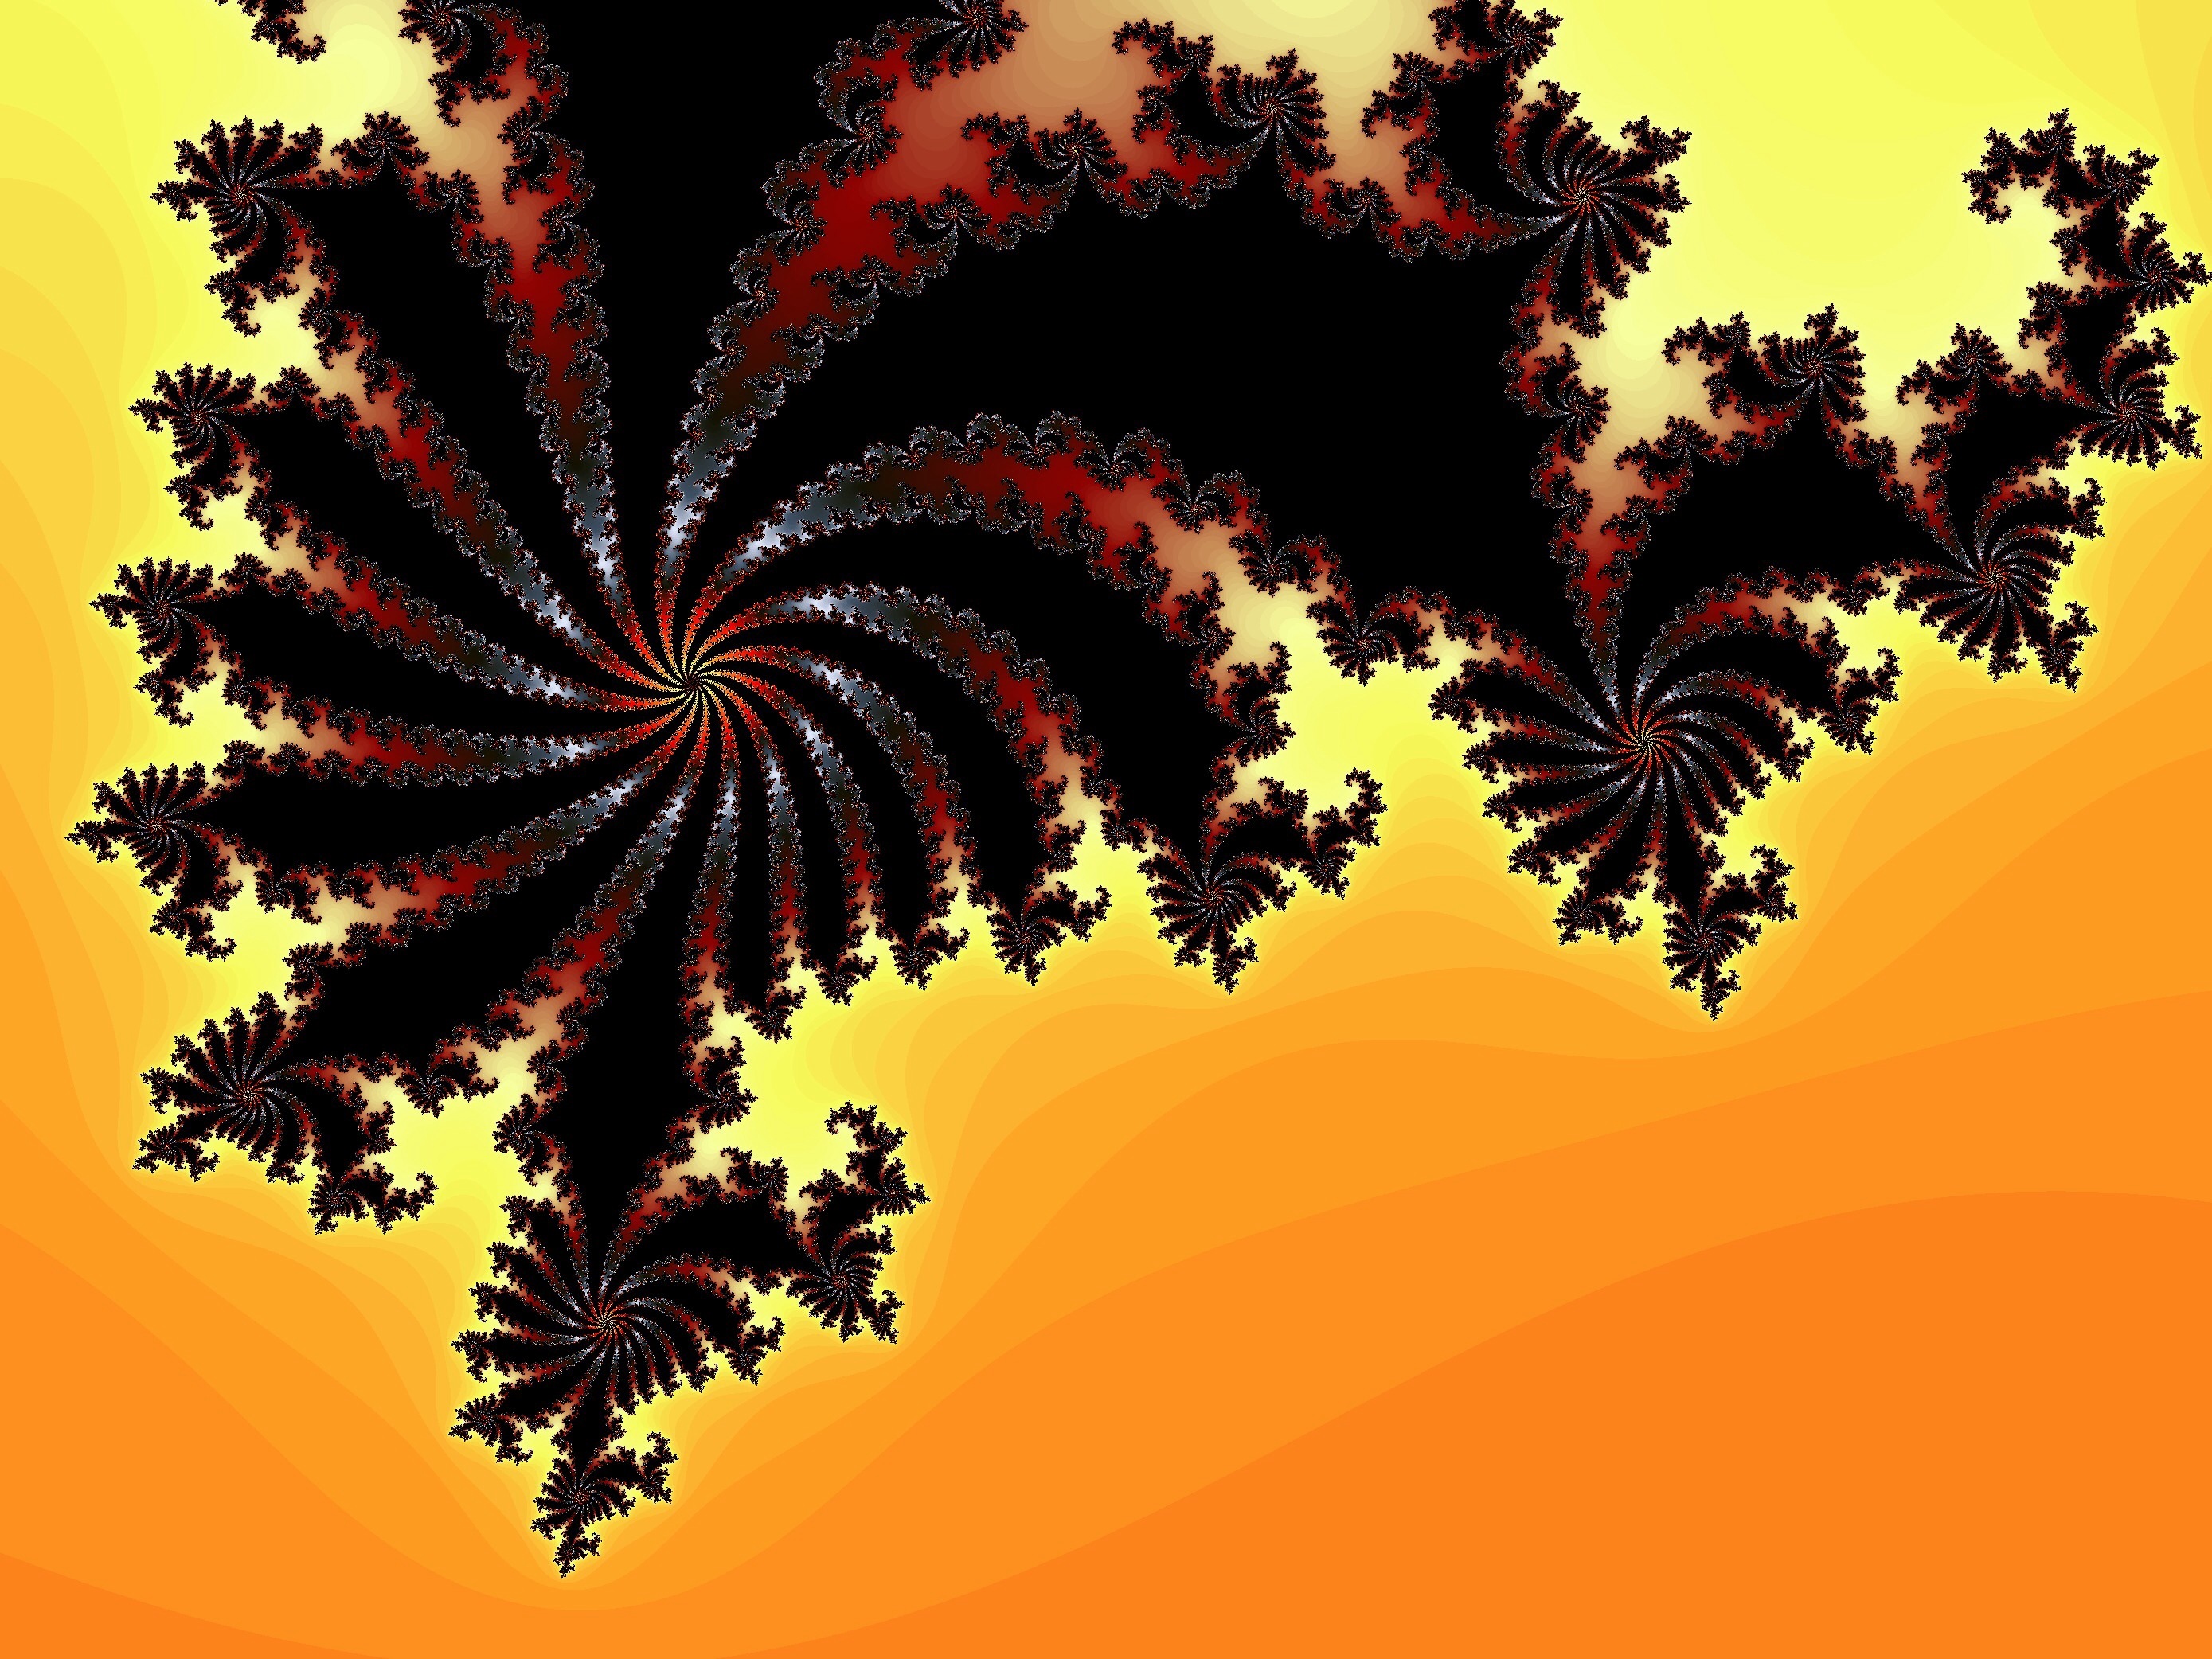
tree, branch, creative, abstract, plant, sunlight, leaf, spiral, flower, decoration, pattern, curve, symbol, autumn, brown, decor, savanna, art, illustration, design, decorative, digital, graphic, abstraction, helix, element, fractal, flowering plant, rendering, woody plant, computer wallpaper, land plant, arecales, fractal art